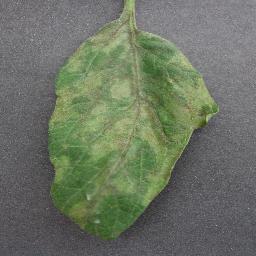
Label: Tomato___Late_blight